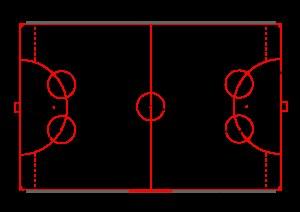
Le bandy ou hockey russe est un sport collectif, ancêtre du hockey sur glace. Le bandy se pratique sur des terrains de football gelés. Chaque équipe compte onze joueurs sur le terrain. Les joueurs munis de patins se disputent à l'aide d'une crosse une petite balle de liège de couleur orange. Le système du hors-jeu est similaire à celui en usage en football. La partie dure deux fois quarante-cinq minutes avec une pause d'un quart d'heure entre les deux périodes. Le gardien n'a pas de crosse, il arrête les tirs à la main.